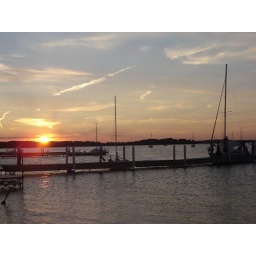
Sunset by the lake - I went on a sailboat for the first time ever on this lake earlier that afternoon